Fruit soju

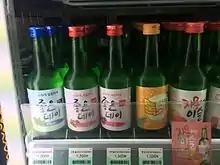
Bottles of fruit soju for sale in a convenience store

Fruit soju is a flavored form of soju, an alcoholic drink originally from Korea. In 2015, "Soonhari", the first fruit-flavored soju brand was released by beverage manufacturer Lotte Chilsung.